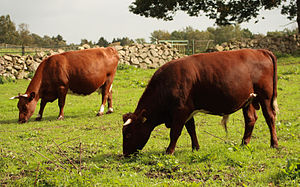
Vänekvæg
Väneko kvie og tyr